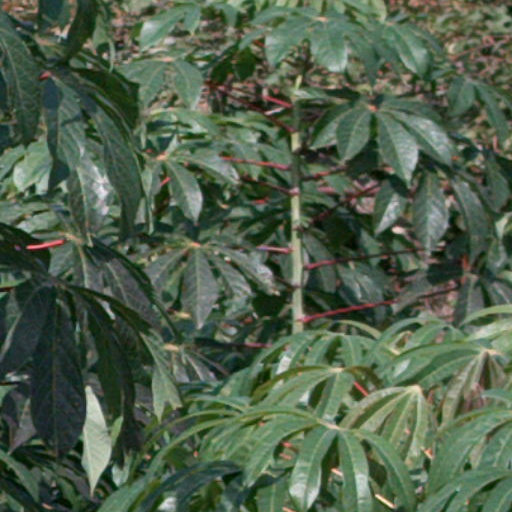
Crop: cassava